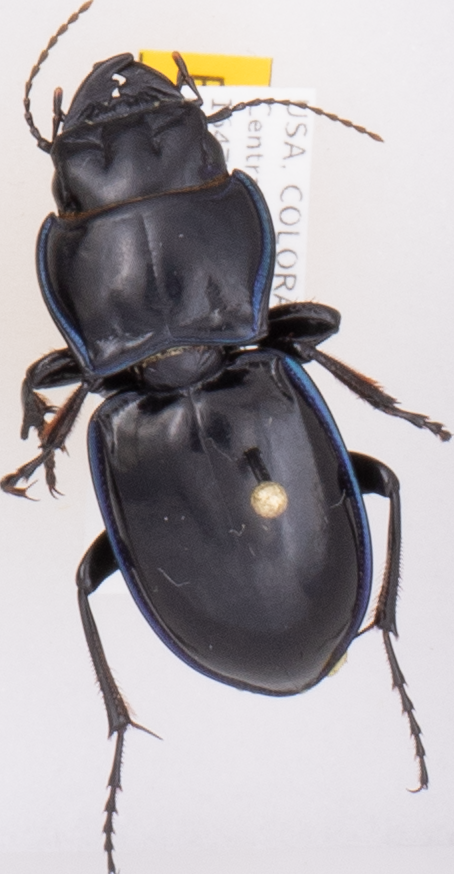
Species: Pasimachus elongatus
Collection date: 2018-06-07
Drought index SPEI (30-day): -0.288
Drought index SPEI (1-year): -0.02
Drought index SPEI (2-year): -0.372